Kita-Ikebukuro Station

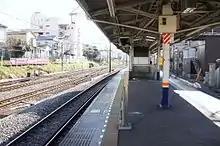
View from the north end of the platforms, with the JR Saikyo Line tracks on the left, February 2012

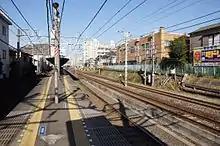
View from the south end of the platforms, with the JR Saikyo Line tracks on the right, February 2012

The station consists of a single island platform serving two tracks. The platforms are connected to the station entrance located on the west side of the tracks by an underground passage.